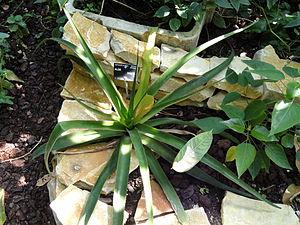
Aloe est un genre de plantes succulentes, les aloès, originaires d'Afrique, de Madagascar et les Iles Mascareines, de la péninsule arabique et Socotra.